Bernard Nathanson

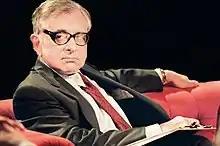
Nathanson appearing on British TV discussion programme "After Dark" in 1997

Bernard N. Nathanson (July 31, 1926 – February 21, 2011) was an American physician, abortion rights advocate turned anti-abortion activist, and a prominent figure in the abortion debate in the United States. He was originally a co-founder in 1969 of the National Association for the Repeal of Abortion Laws (NARAL), later renamed National Abortion Rights Action League and the former director of New York City's Center for Reproductive and Sexual Health. He was the narrator for the controversial 1984 anti-abortion film "The Silent Scream".